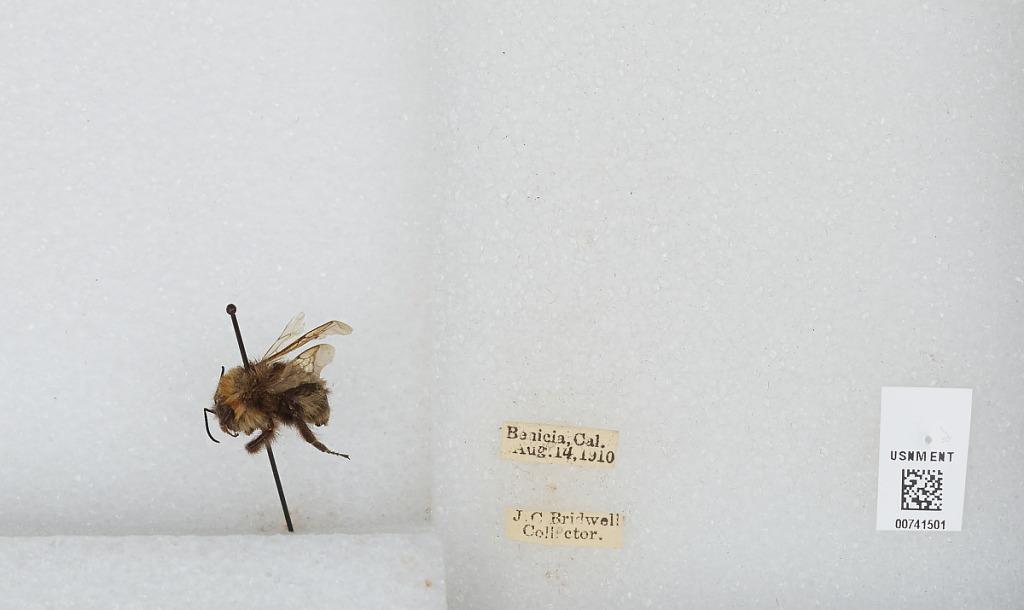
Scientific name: Bombus (Bombus) occidentalis Greene
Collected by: J. Bridwell
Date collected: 1910-8-14
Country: United States
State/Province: California
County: Solano
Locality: Benicia
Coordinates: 38.0633, -122.156